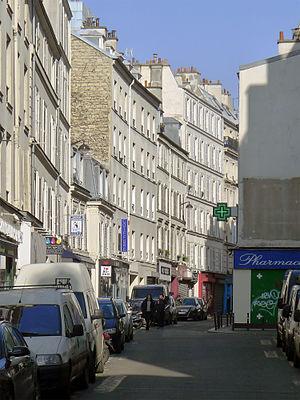
Rue des Dames - Paris XVII
La rue des Dames est une voie du 17ᵉ arrondissement de Paris.